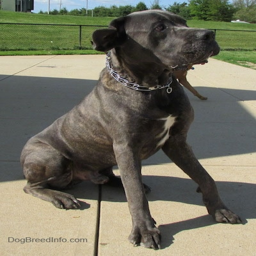
animal is sitting outside in front of another dog who is running behind him